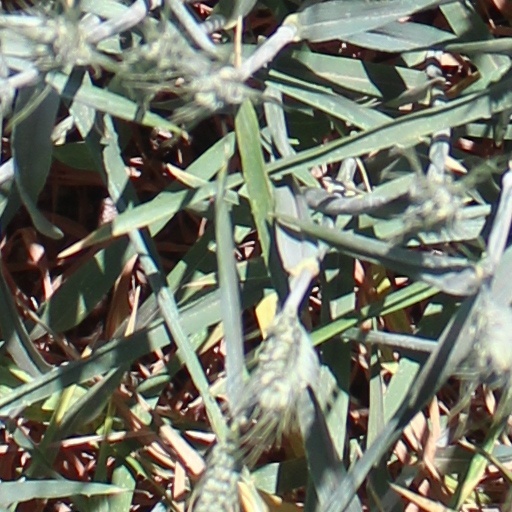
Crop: wheat